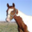
Label: horse